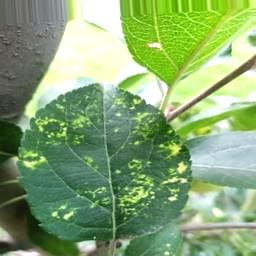
Label: Apple_Mosaic